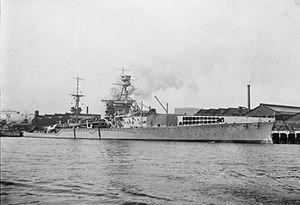
Le cuirassé est un type de navire de guerre apparu à partir du milieu du XIXᵉ siècle, dont le blindage constituait la première caractéristique, et dont l'artillerie principale était composée de pièces d'artillerie les plus puissantes du moment. Au début du XXᵉ siècle, apparut une variante des cuirassés, le croiseur de bataille, avec une artillerie et un déplacement à peine inférieurs à ceux des cuirassés, mais avec un blindage plus léger, et une plus grande vitesse. Les cuirassés les plus modernes de la Seconde Guerre mondiale ont été une synthèse de ces deux types, avant d'être supplantés par les porte-avions d'attaque.